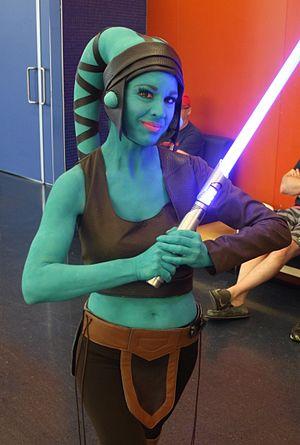
Cosplay Aayla Secura cropped 2
Aayla Secura est un personnage de la saga cinématographique Star Wars. Originaire de la planète Ryloth, elle est formée dès son enfance à l’académie Jedi de la planète Coruscant. Devenue l’apprentie du Quinlan Vos, elle seconde ce dernier dans plusieurs missions qui les mettent régulièrement en péril notamment lors de deux enquêtes sur sa planète d’origine. Elle participe à la bataille de Géonosis qui déclenche la terrible Guerre des clones. Promue général durant cette guerre, elle meurt au combat, trahie par ses soldats sur la planète Felucia.